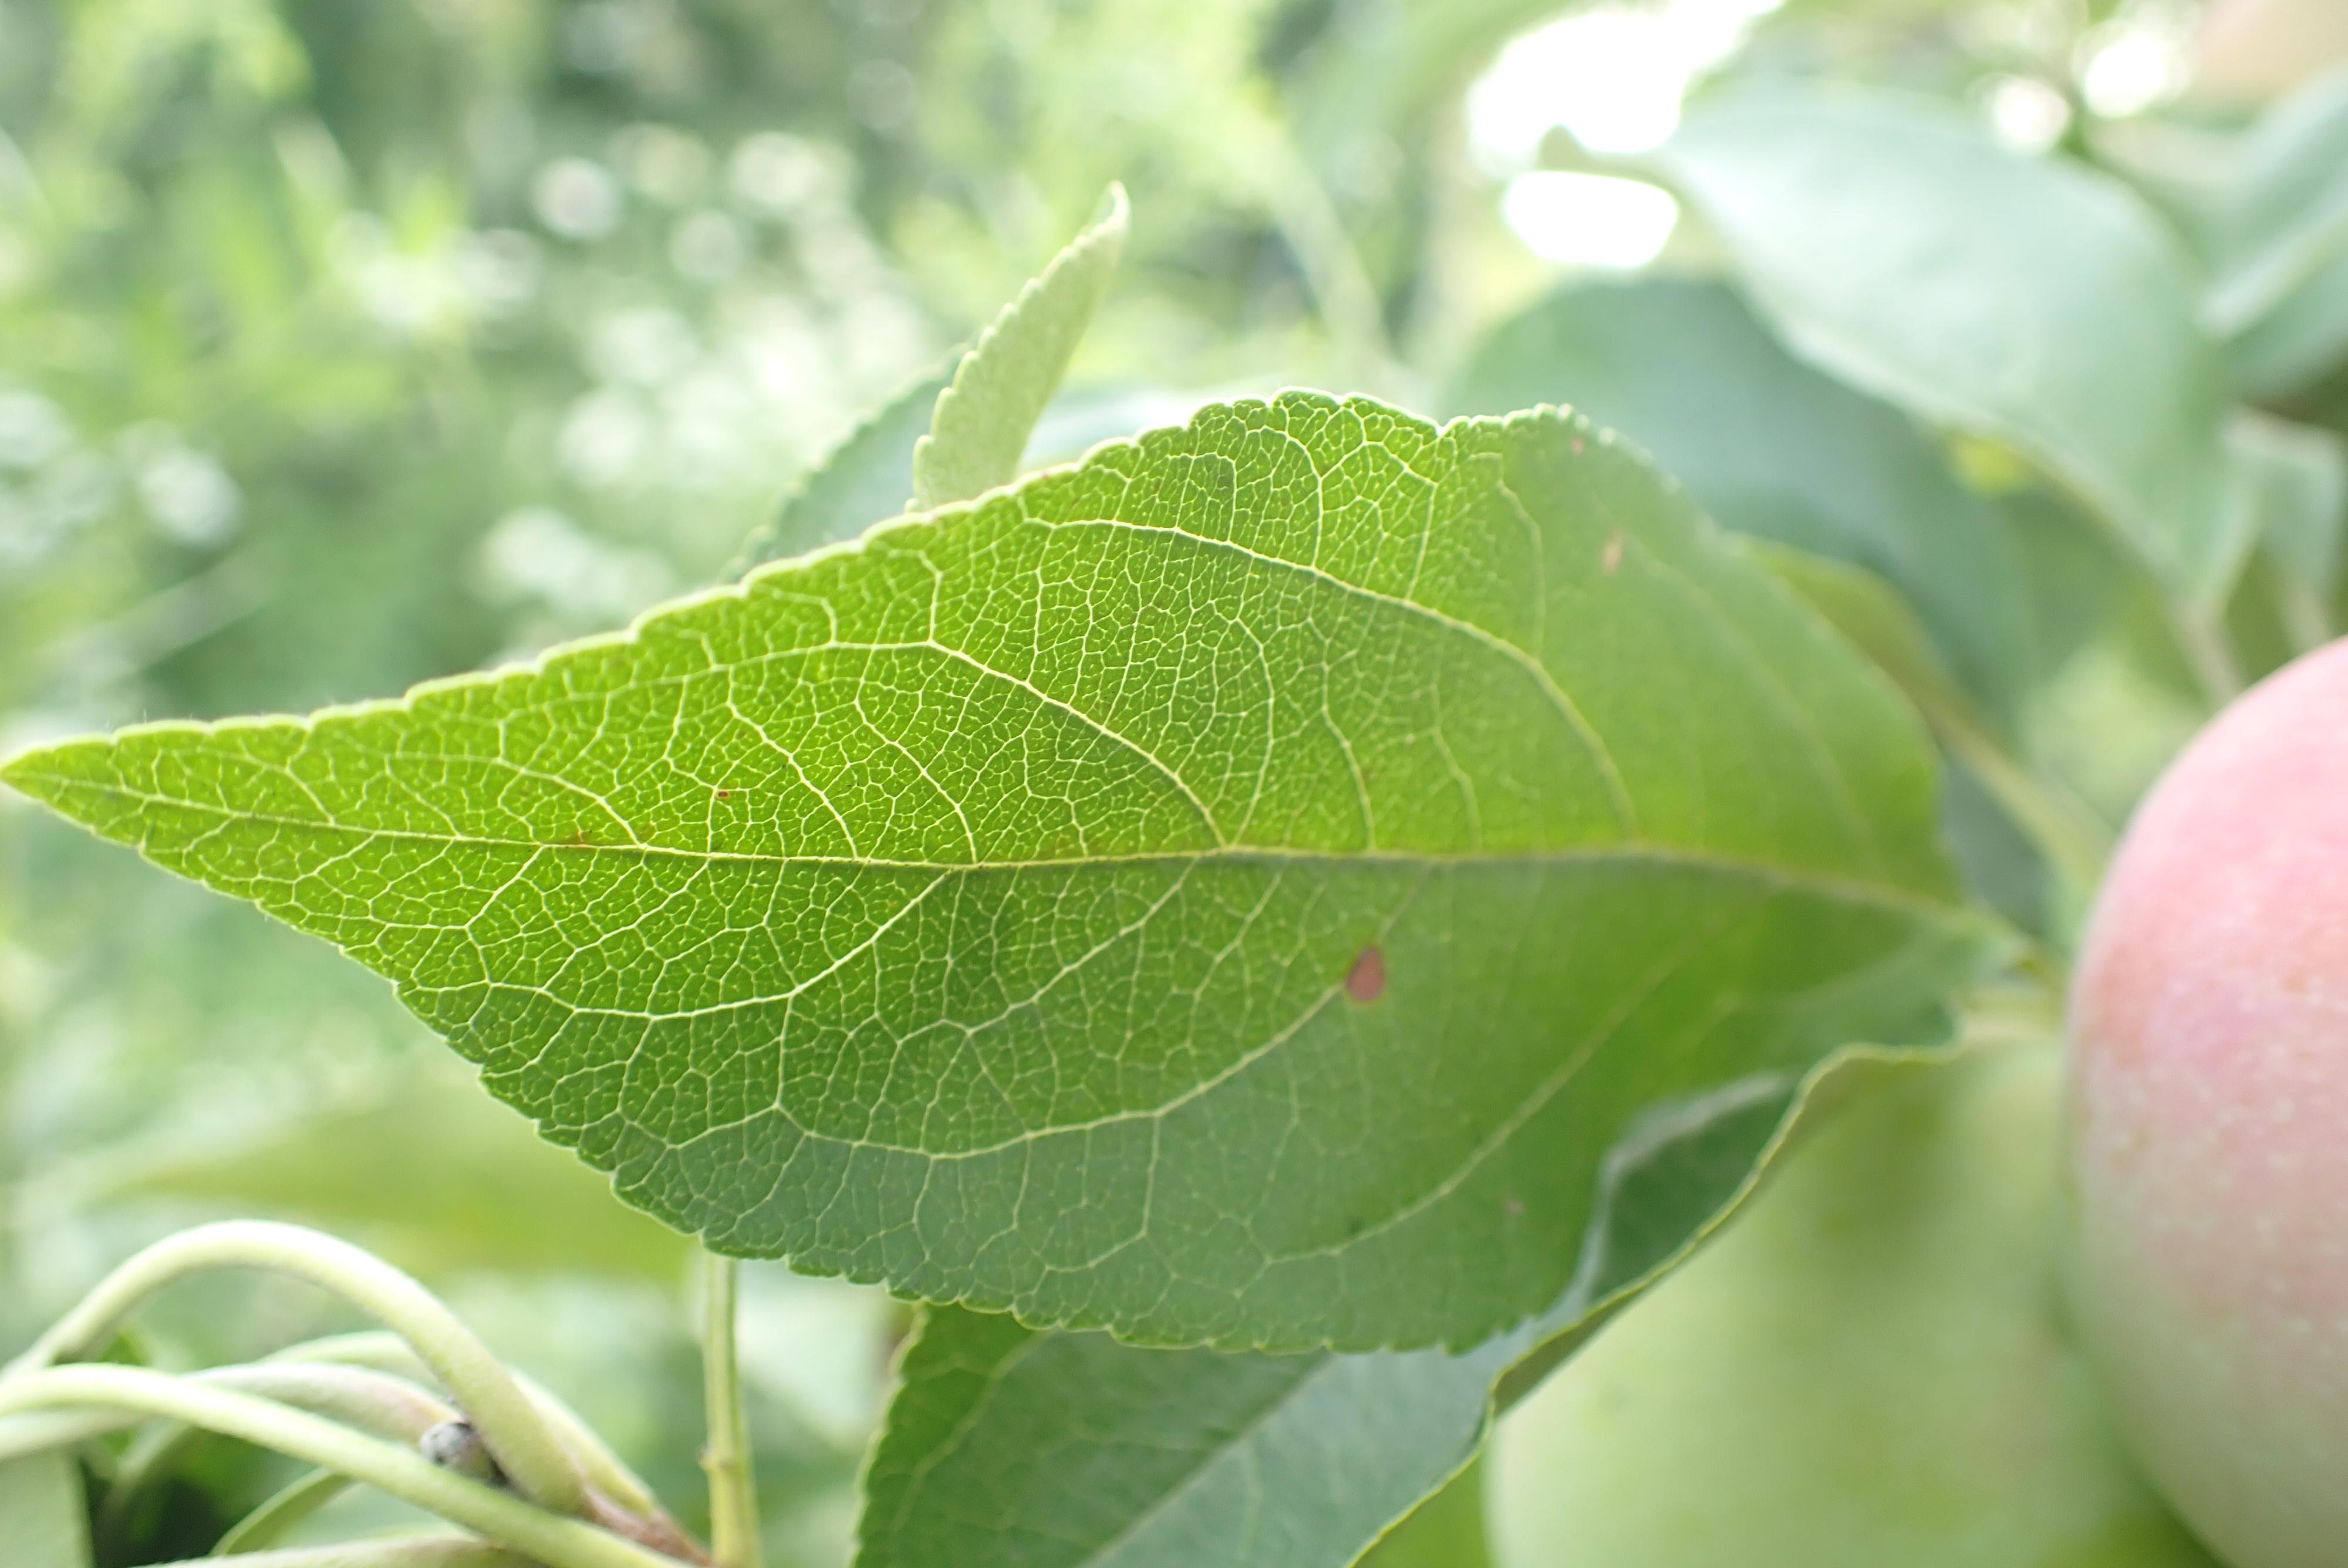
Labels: frog_eye_leaf_spot